Gombe, Kinshasa

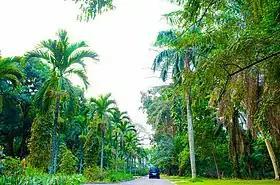
Jardin Botanique de Kinshasa, August 2022

The Académie des Beaux-Arts (Academy of Fine Arts), located in Gombe, is an educational institution that focuses on teaching visual and applied arts. The academy encompasses the areas of Avenue de la Libération, Avenue de La Science, and Avenue de la River and is surrounded by a park where visitors can view original sculptures, oil paintings, and other student-made objects on display. Additionally, tourists can witness artists at work and engage in conversations with them.